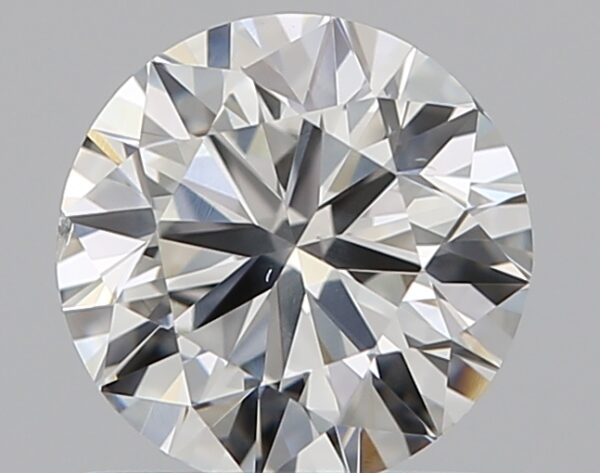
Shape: round
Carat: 0.9
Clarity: VS2
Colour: G
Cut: VG
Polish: EX
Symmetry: GD
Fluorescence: N
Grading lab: GIA
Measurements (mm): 6.1 x 6.14 x 3.79